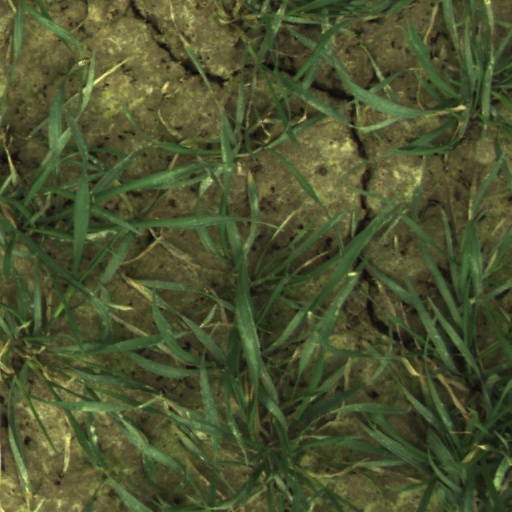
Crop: wheat